Swift (textiles)

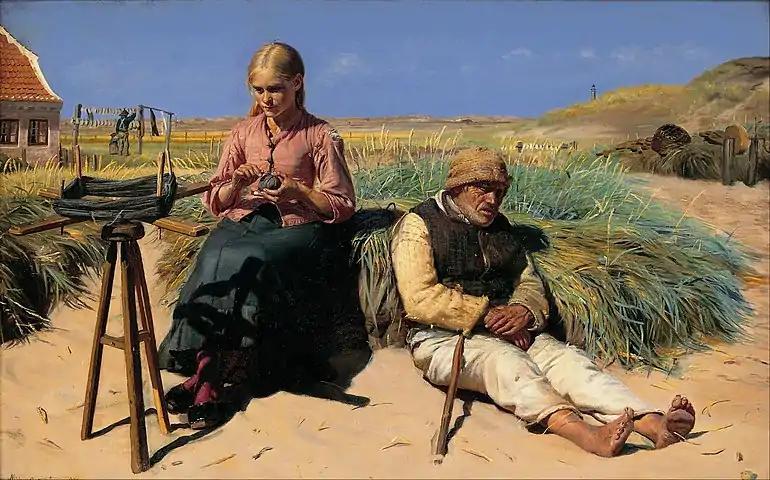
Using a swift to ball a hank

One substitute for a swift is to have someone else hold the hank. This has several disadvantages however, first a willing second person has to be found, and secondly unless the other person has had a lot of practice holding hanks, the yarn winds off a swift much better. Yarn tends to catch on the hands and wristwatches of the person holding the hank, and a swift has neither hand nor watch to catch the yarn.